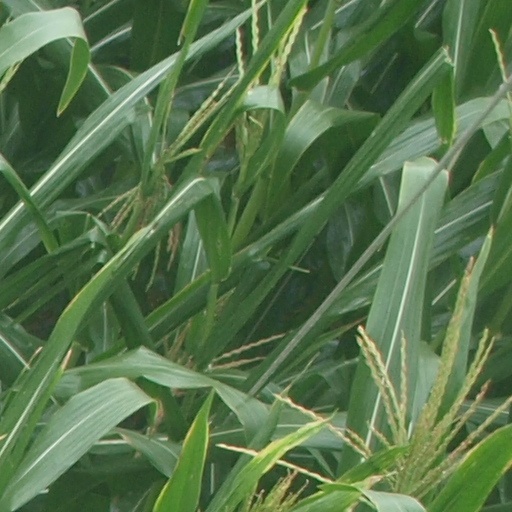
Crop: maize; corn